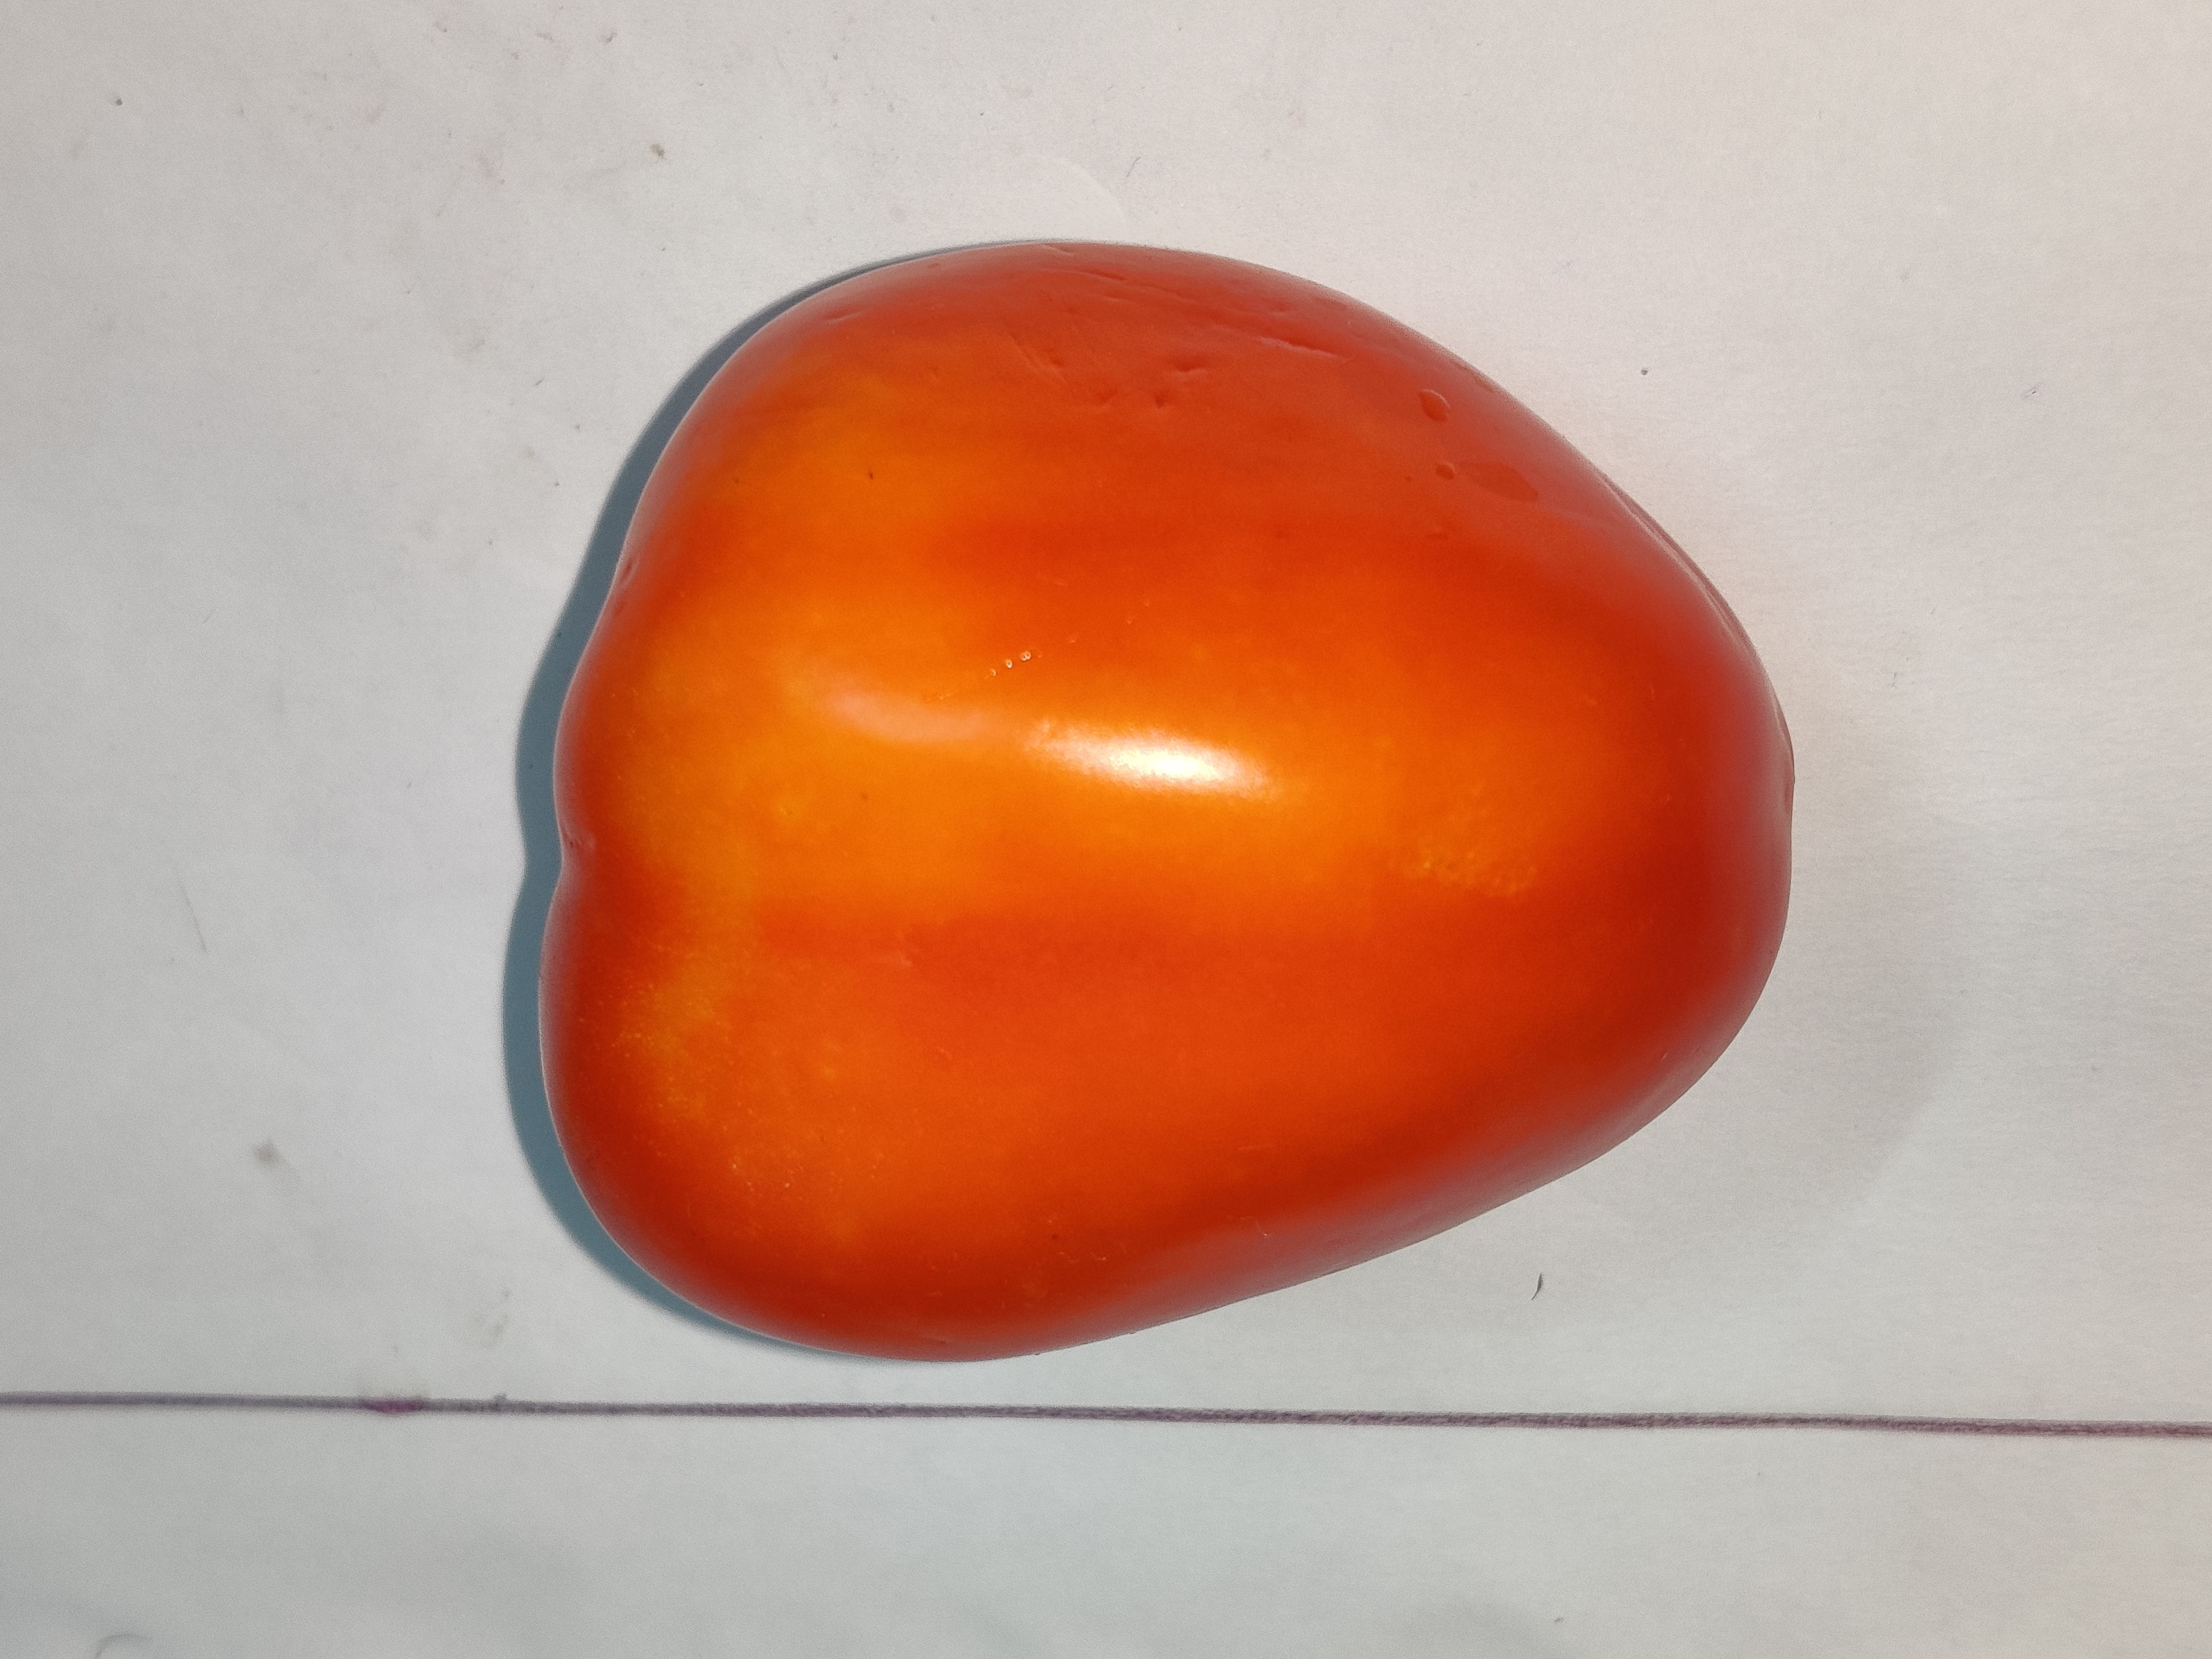
Fruit: tomatoes
Grade: 1st-grade